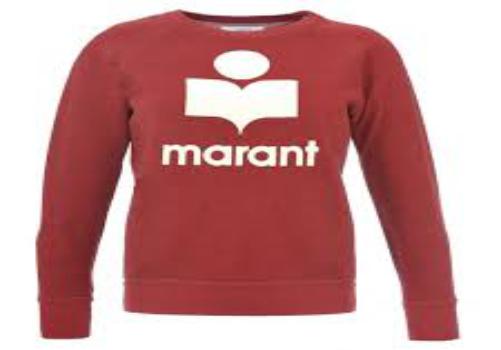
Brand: Isabel Maran-2
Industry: Clothes